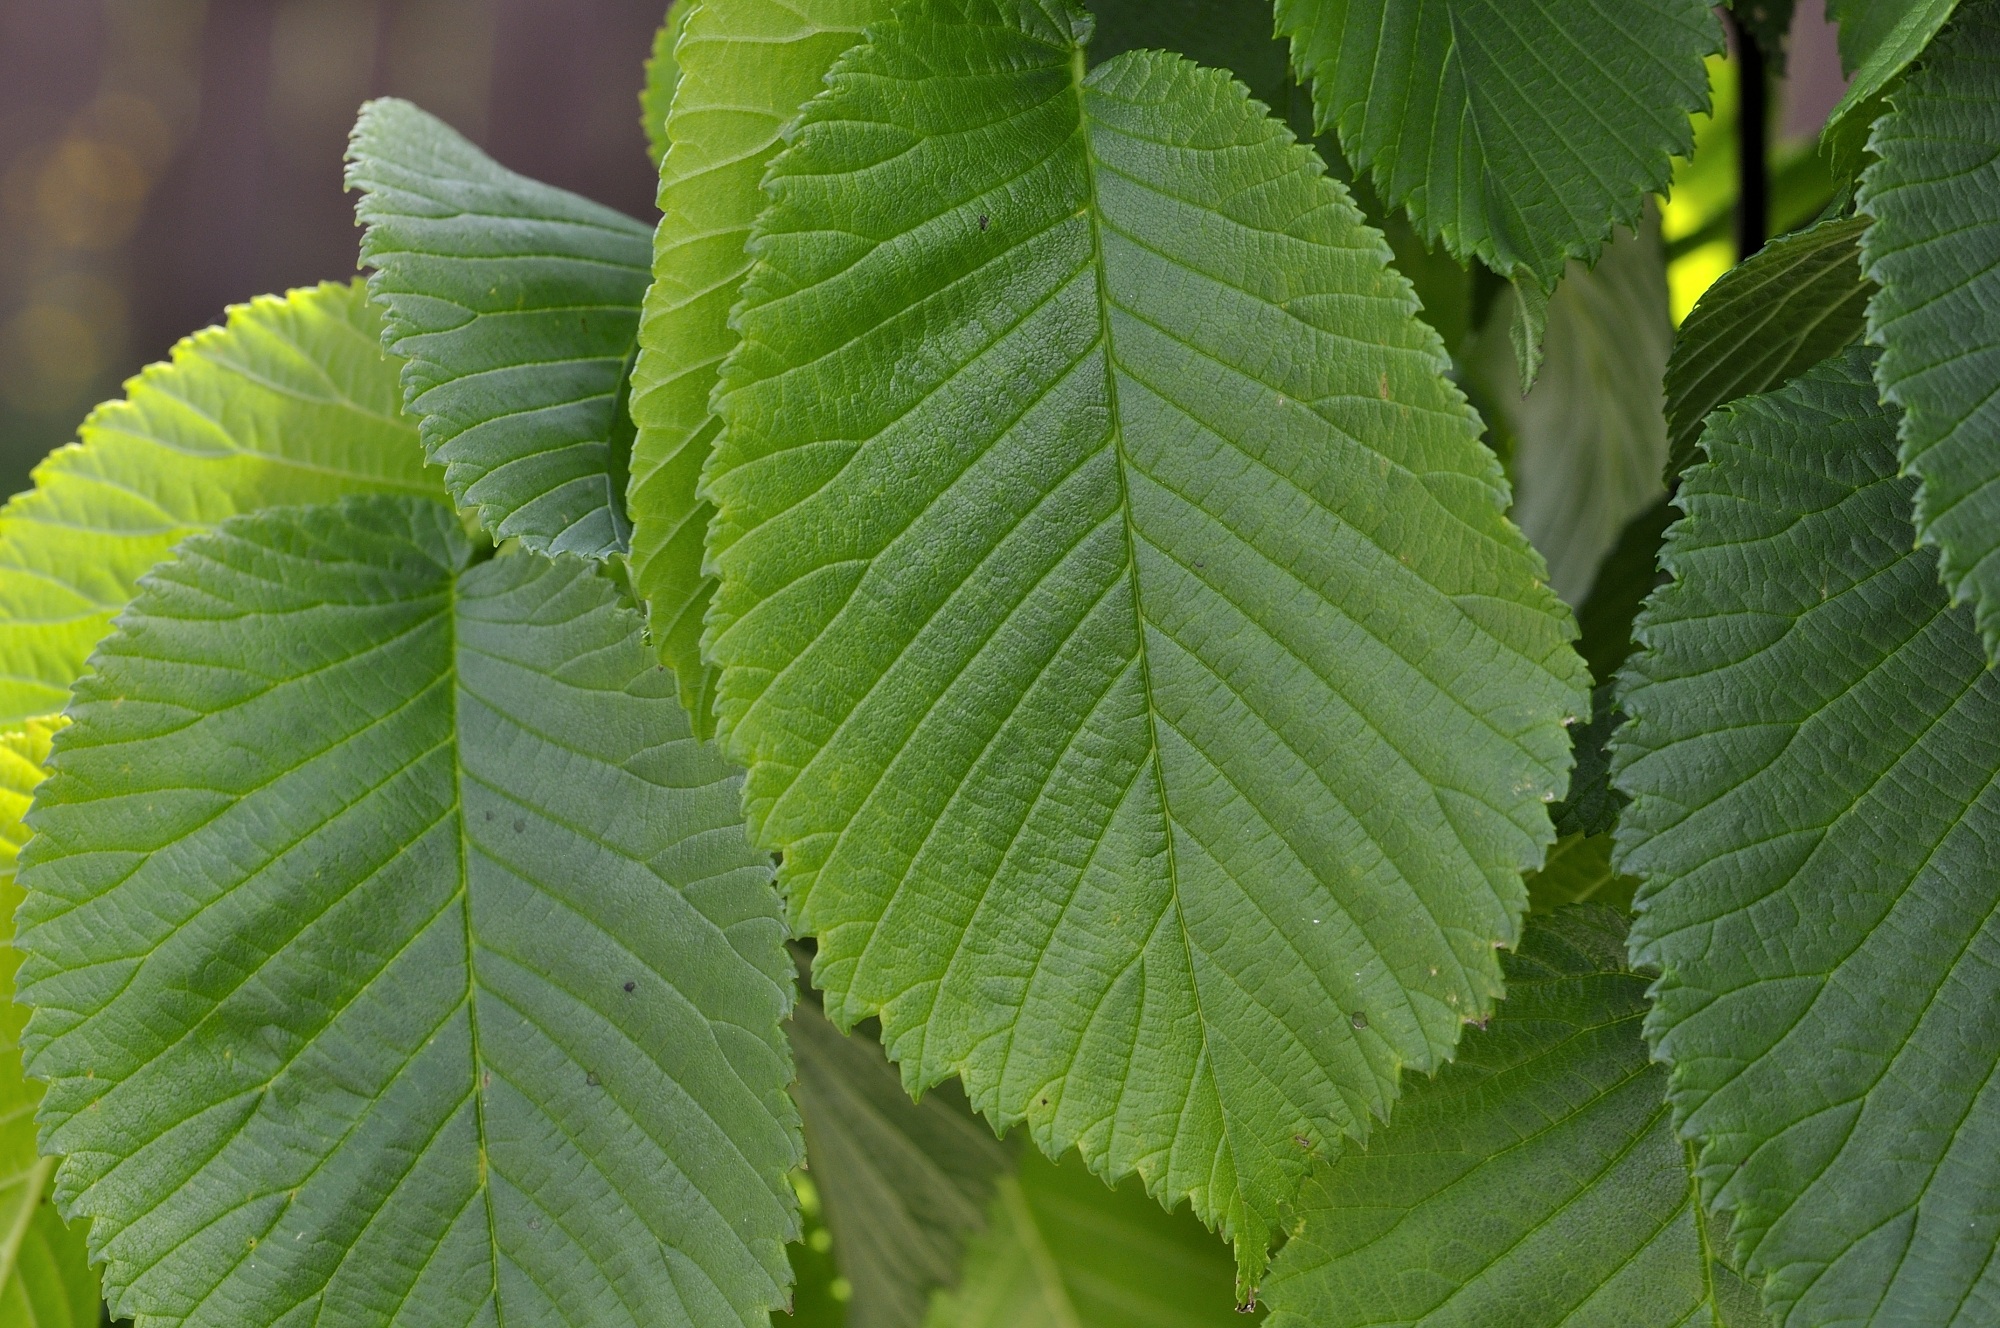
tree, branch, plant, leaf, flower, green, botany, close, leaves, shrub, deciduous, elm, flowering plant, hanging elm, plant stem, woody plant, land plant